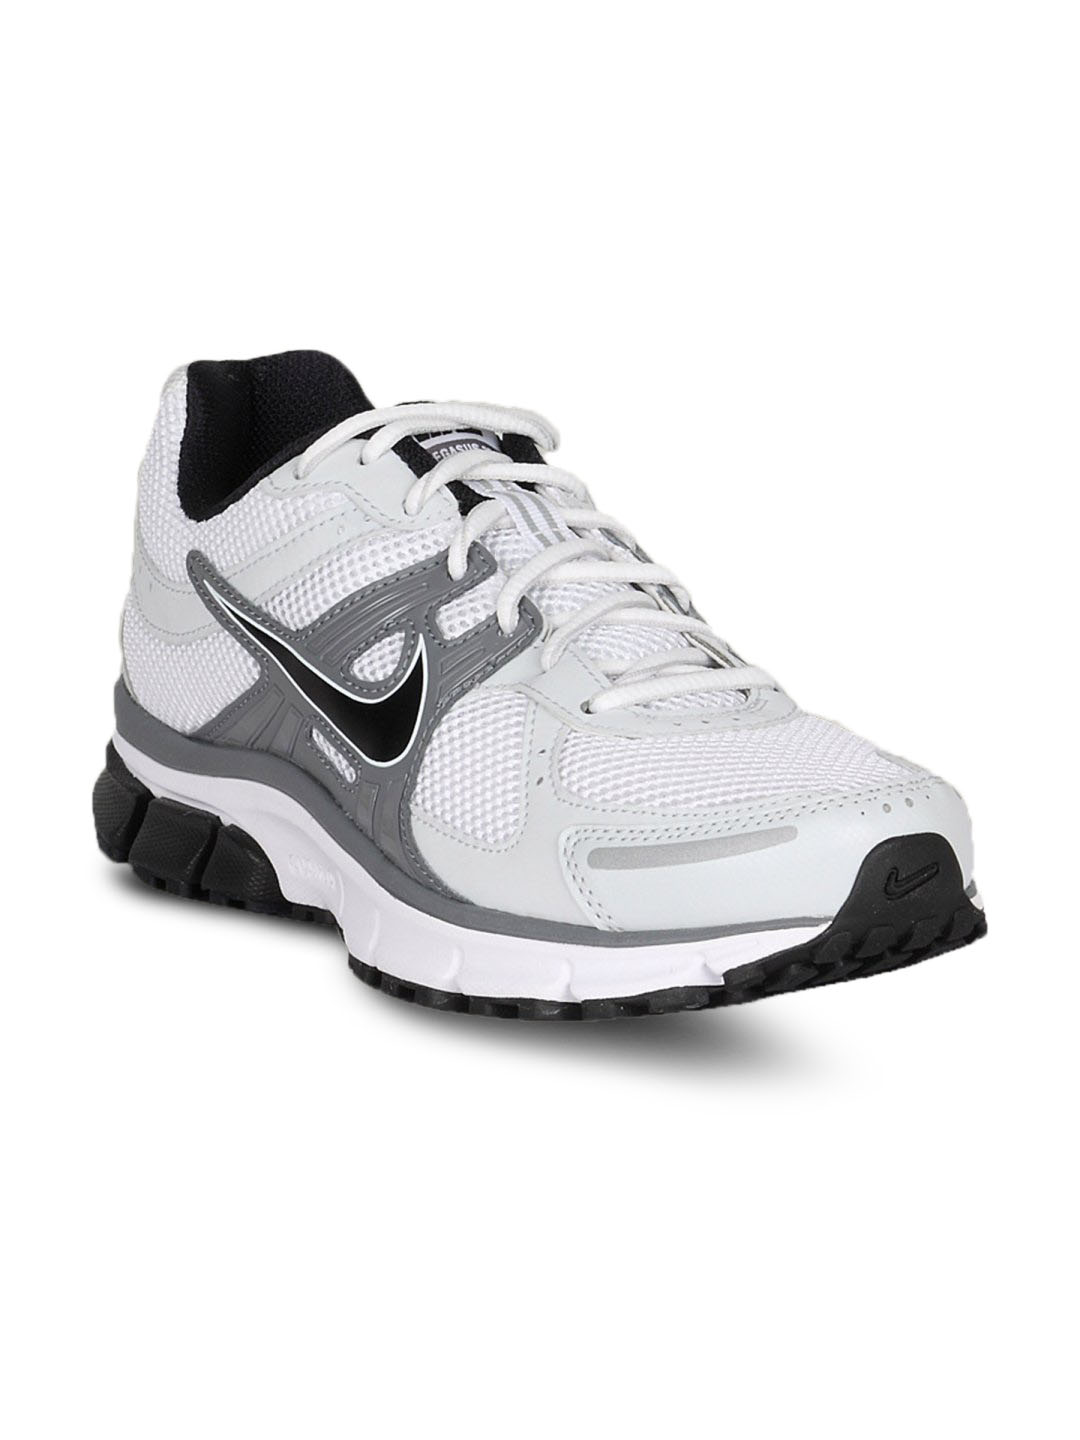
Nike Men's Air Pegasus 27 White Grey Shoe
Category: Footwear / Shoes / Sports Shoes
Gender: Men
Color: White
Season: Summer 2011
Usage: Sports